Tolmin

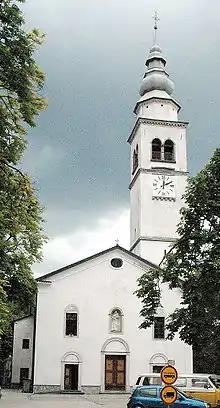
Assumption of Mary Parish Church

Early inhabitants were Illyrians in Tolmin area. It was ruled successively by the Roman Empire, Odoacer, the Ostrogoths, the Eastern Roman Empire and part of the Lombard Duchy of Friuli until it was conquered by the Frankish king Charlemagne in 774 and replaced by the Carolingian March of Friuli.